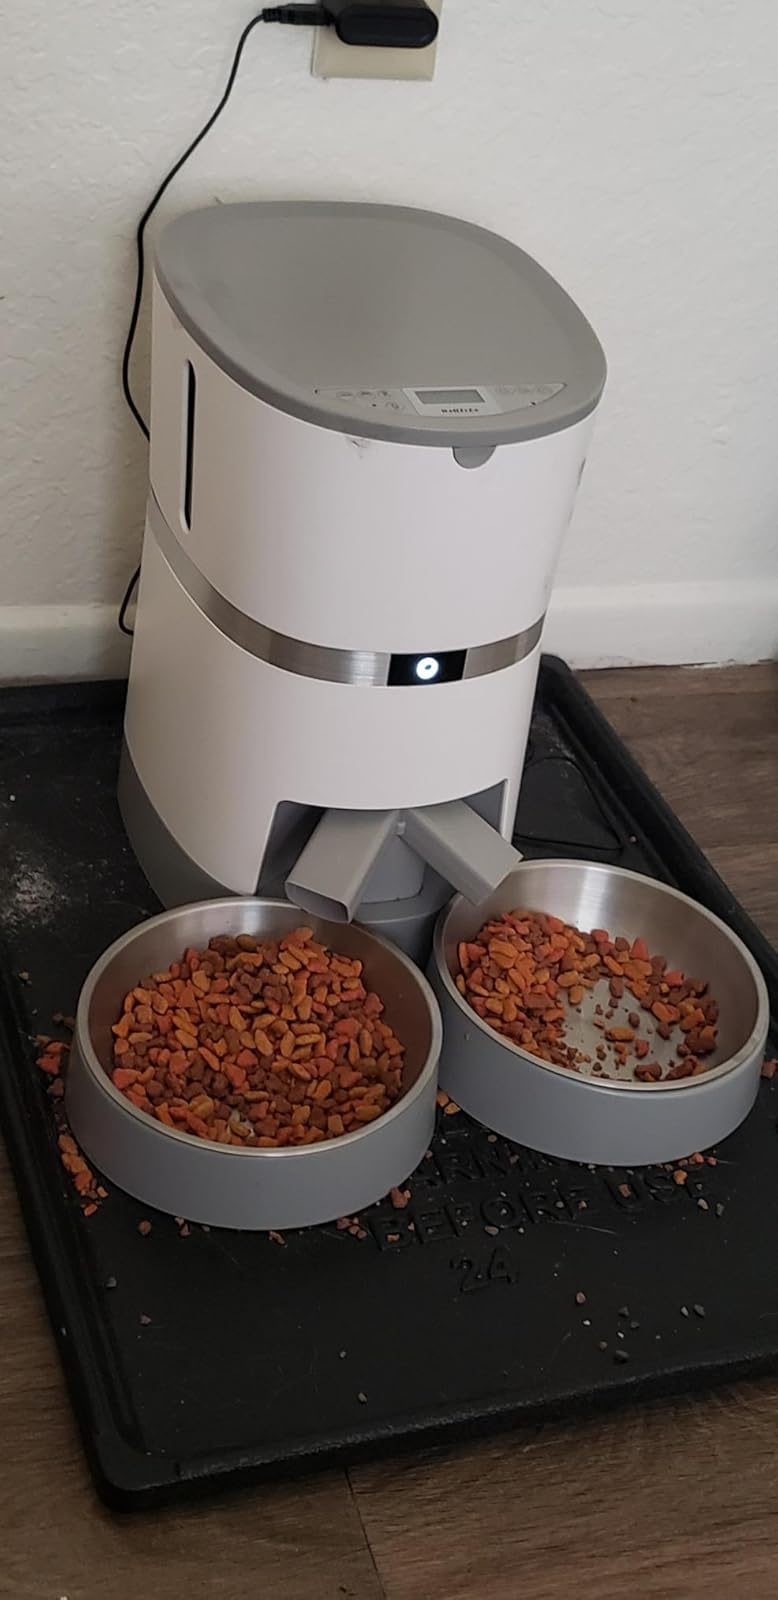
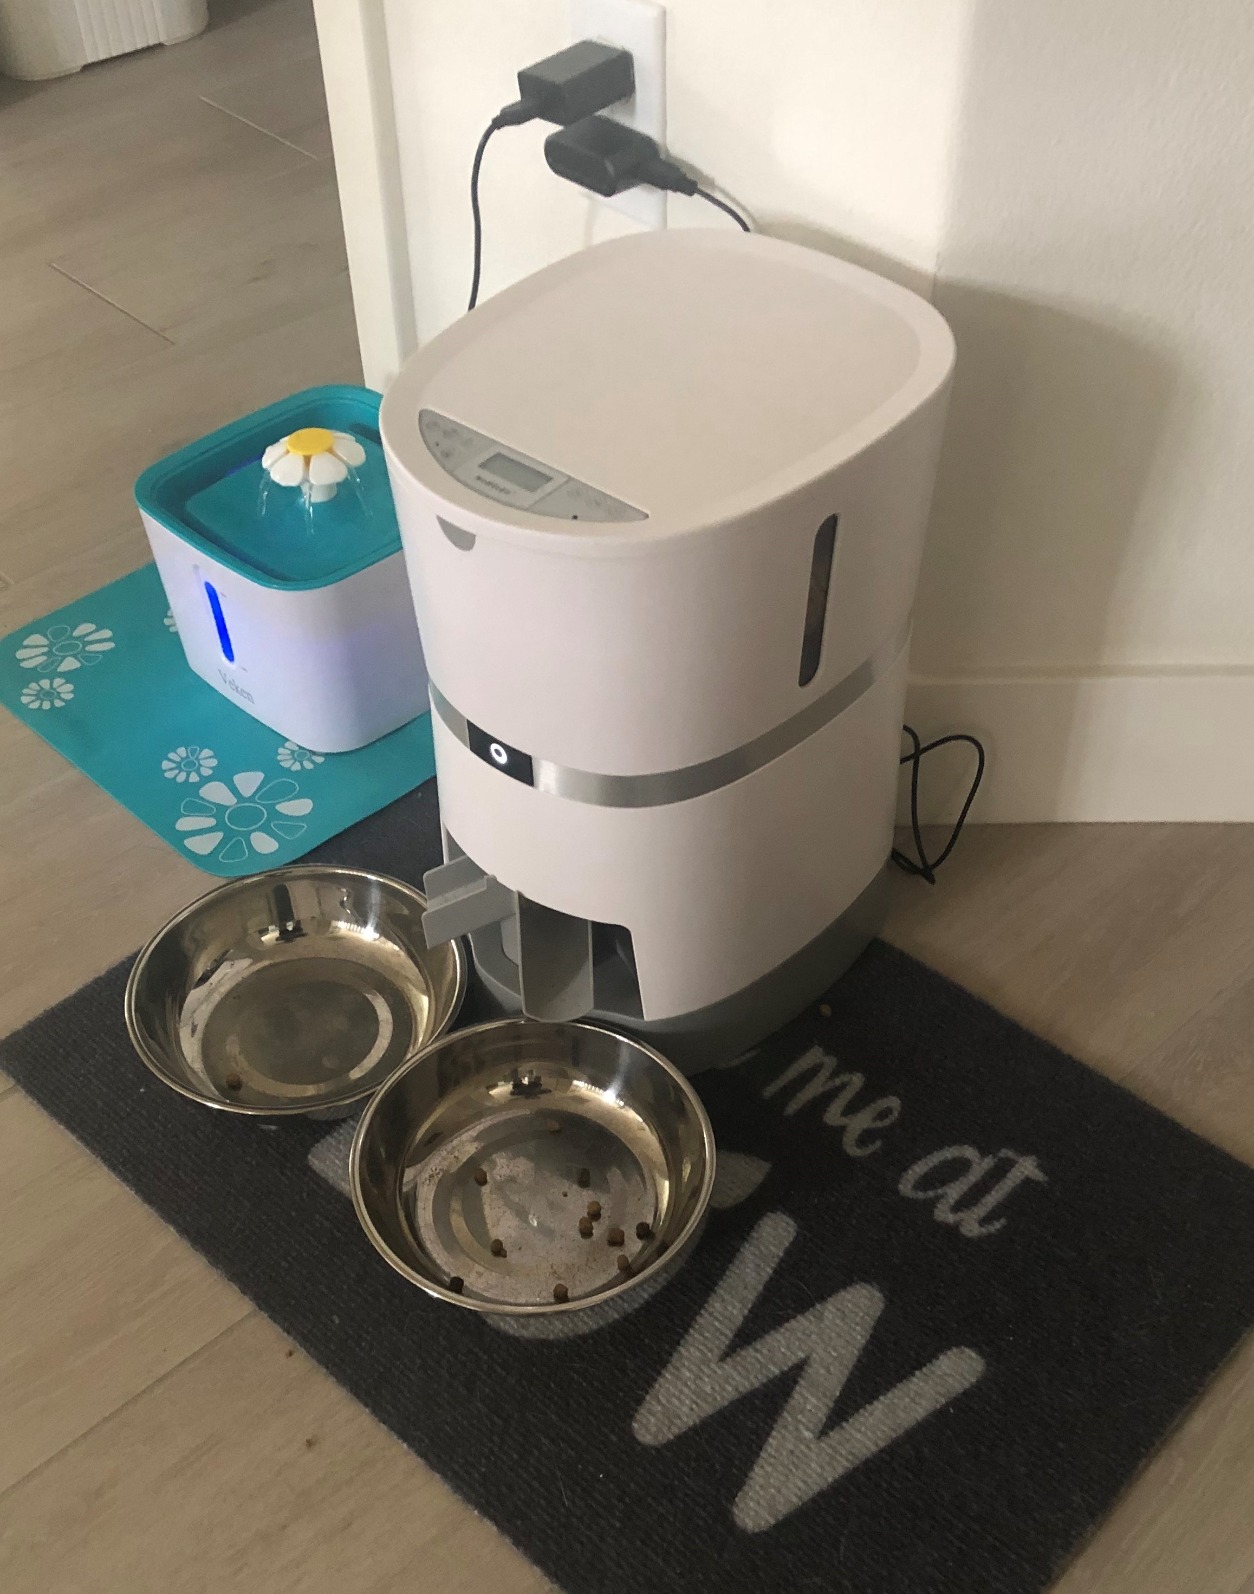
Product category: items_feeder
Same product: yes